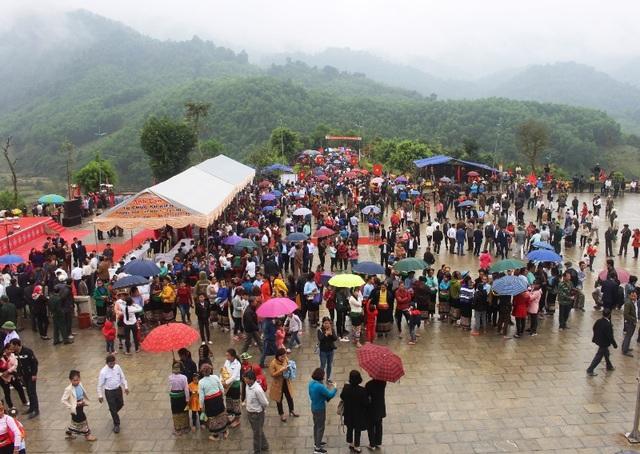
có nhiều chiếc ô xuất hiện ở khu vực tổ chức lễ hội